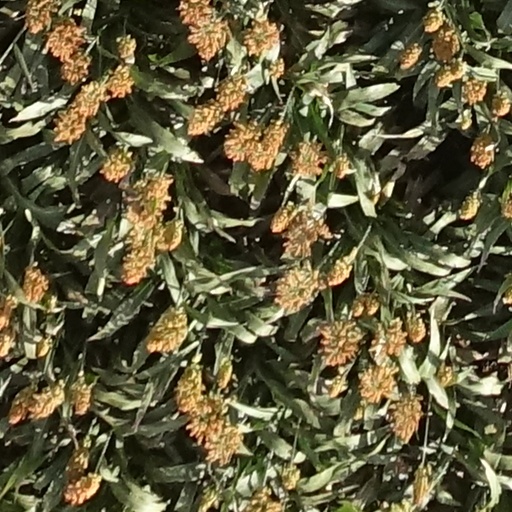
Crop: sorghum